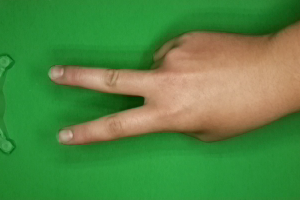
Label: scissors